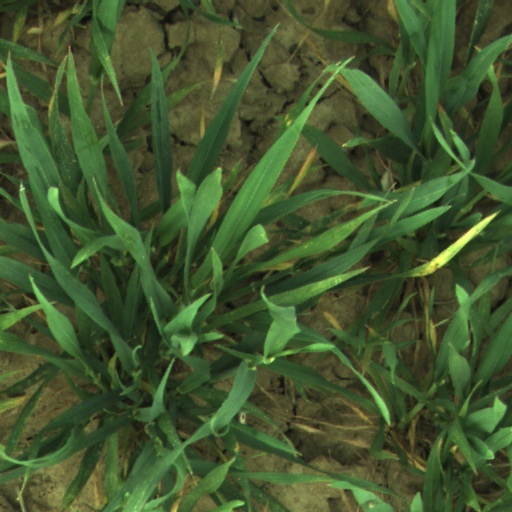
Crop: wheat